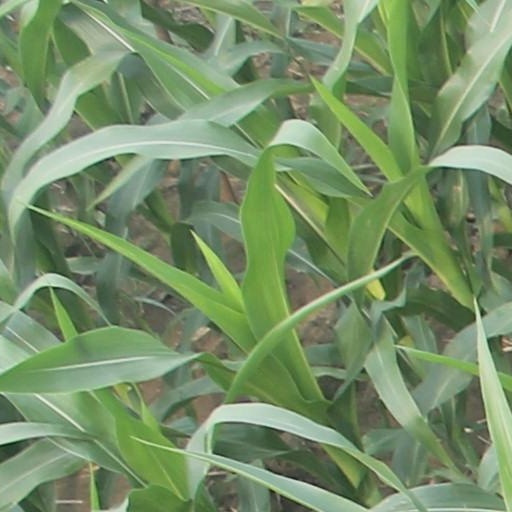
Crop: maize; corn